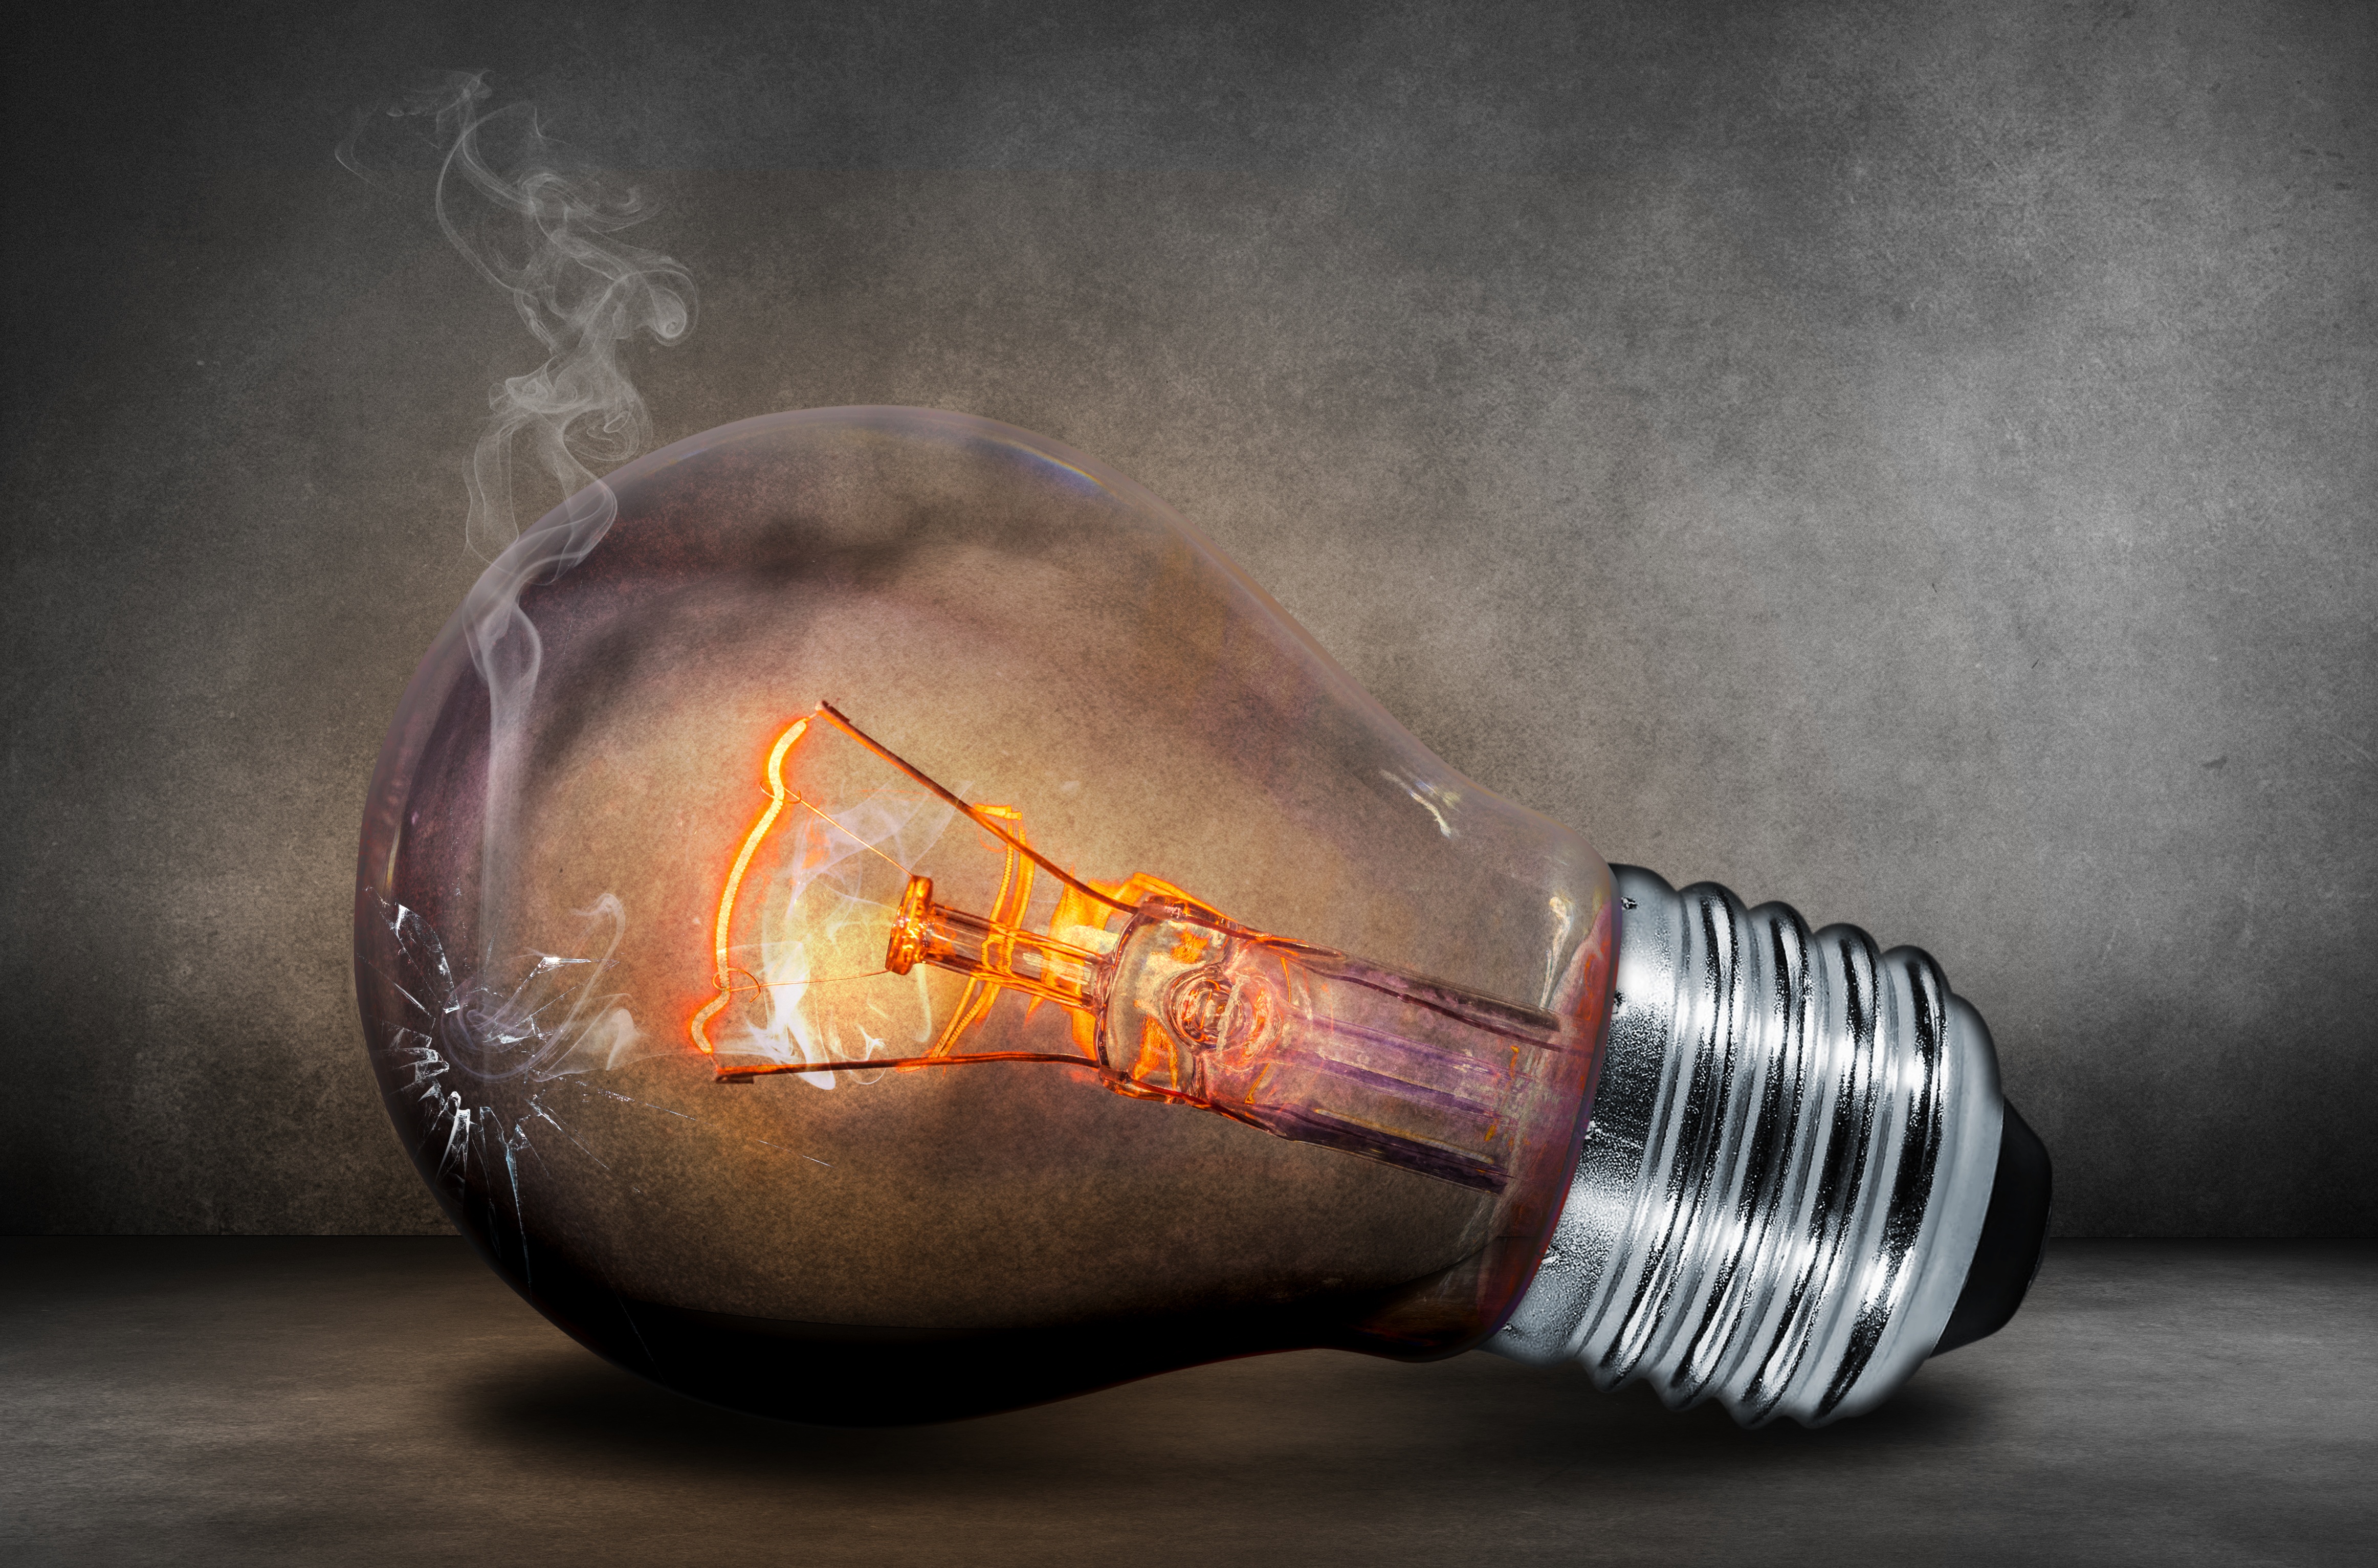
light, macro, glow, darkness, lamp, light bulb, lighting, filament, energy, current, elektrik, glow lamp, glow wire, electric light, still life photography, incandescent light bulb